Prime Minister of the United Kingdom

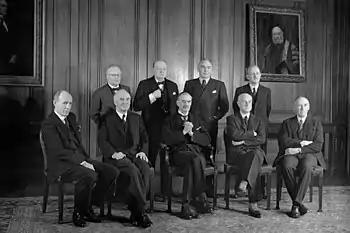
Prime Minister Neville Chamberlain alongside his cabinet on the eve of World War II in September 1939

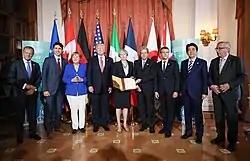
Prime minister Theresa May (in the middle) alongside G7 leaders signing statement against Terrorism at the 2017 Taormina summit

The prime minister acts as the principal advisor to the monarch, who is the head of state, a capacity that has evolved gradually during the history of the office. Bagehot says that despite the monarch holding certain theoretical executive powers, in practice, these powers are often executed upon the advice and recommendation of the prime minister and the cabinet. This is considered a major principle of the "unity of powers" that exists within a constitutional monarchy in which the monarch "reigns but does not rule". According to Brazier, the prime minister advises the monarch on matters such as the dissolution of parliament and appointments to the House of Lords, but these decisions are often made with the consent of parliament.